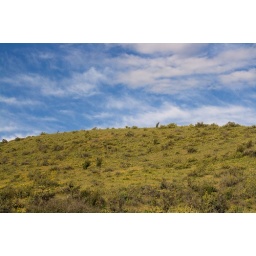
It's spring, and the hills are in bloom against a warm blue sky